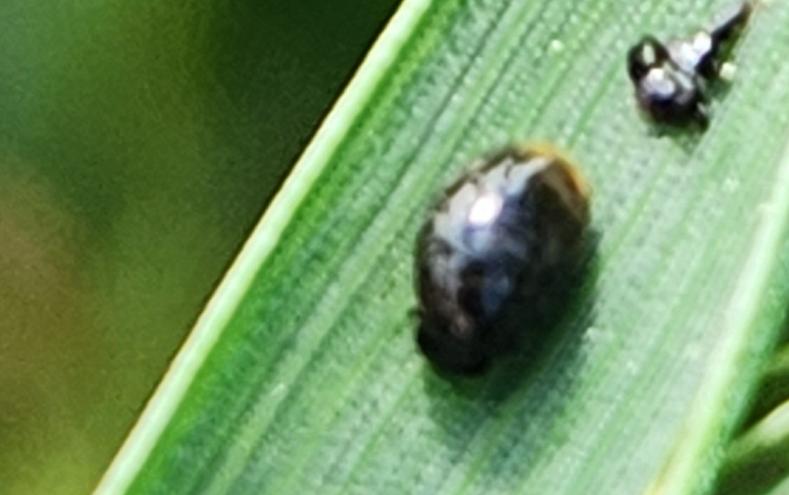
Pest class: cereal_leaf_beetle